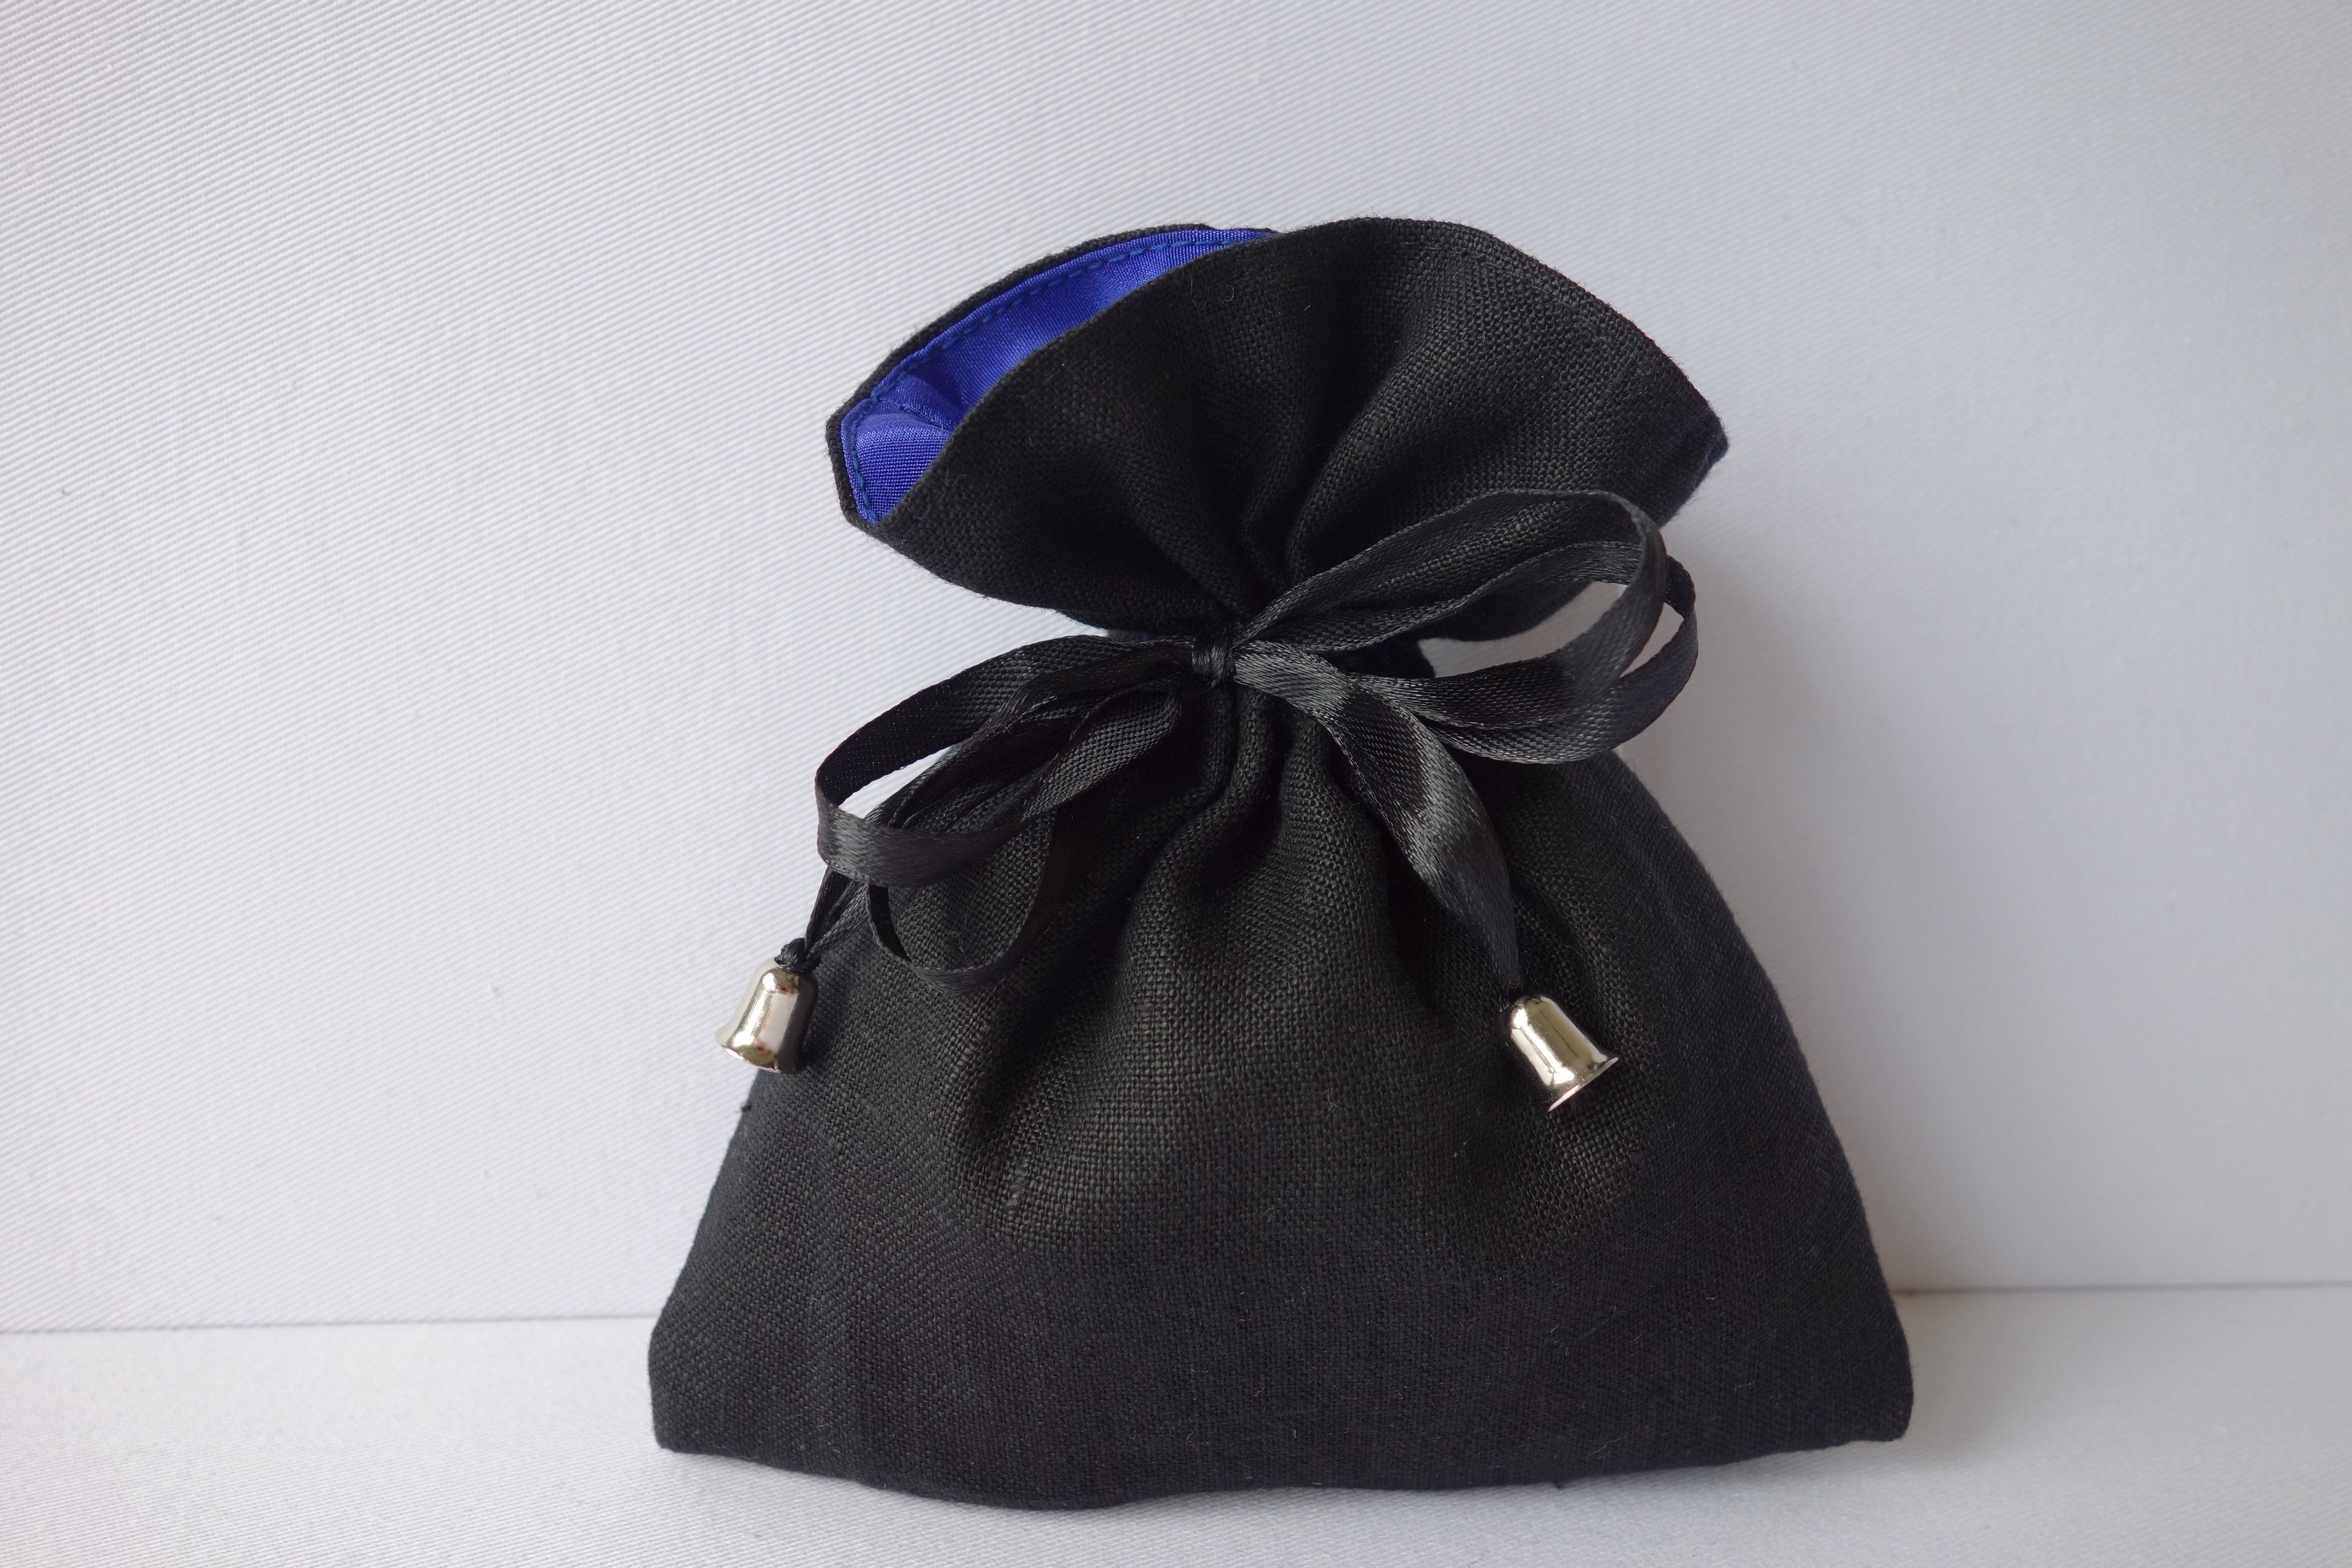
money, bag, clothing, black, material, handbag, textile, cap, bellows, beautician, cosmetics, sapphire, chic, treasures, pouch, the purse, fashion accessory